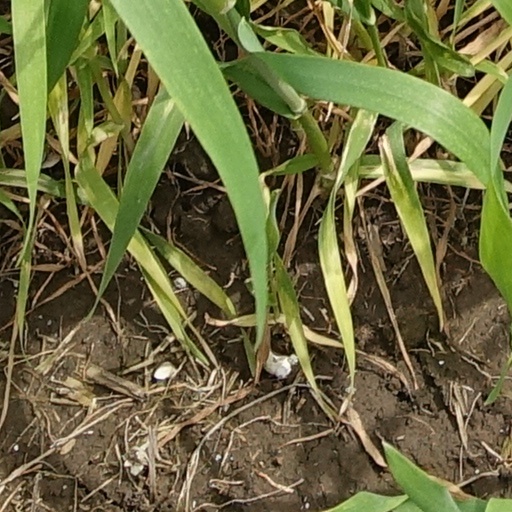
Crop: wheat